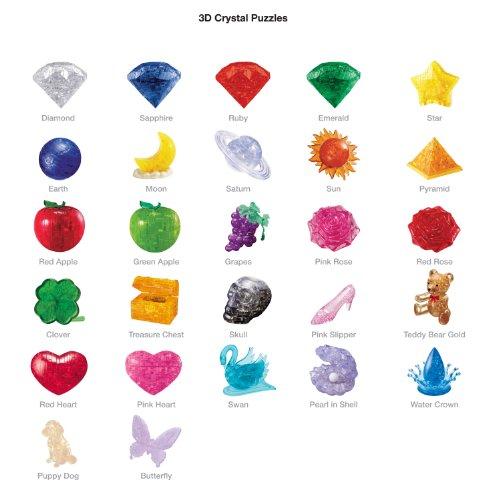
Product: BePuzzled Original 3D Crystal Jigsaw Puzzle - Fruit Grapes Assembly Brain Teaser, Fun Model Toy Food Gift Decoration for Adults & Kids Age 12 and Up, 41 Pieces (Level 2)
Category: Toys & Games | Puzzles | Brain Teasers
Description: The Grapes 3D Crystal Puzzle from BePuzzled is a sleek, translucent puzzle with 41 unique interlocking pieces.
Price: $11.99
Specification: ProductDimensions:3.8x2x5.8inches|ItemWeight:8ounces|ShippingWeight:8ounces(Viewshippingratesandpolicies)|DomesticShipping:ItemcanbeshippedwithinU.S.|InternationalShipping:ThisitemcanbeshippedtoselectcountriesoutsideoftheU.S.LearnMore|ASIN:B0085W9H72|Itemmodelnumber:30924|Manufacturerrecommendedage:12yearsandup